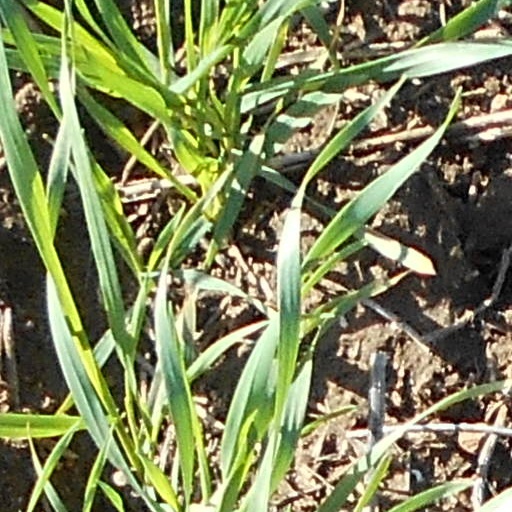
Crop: wheat